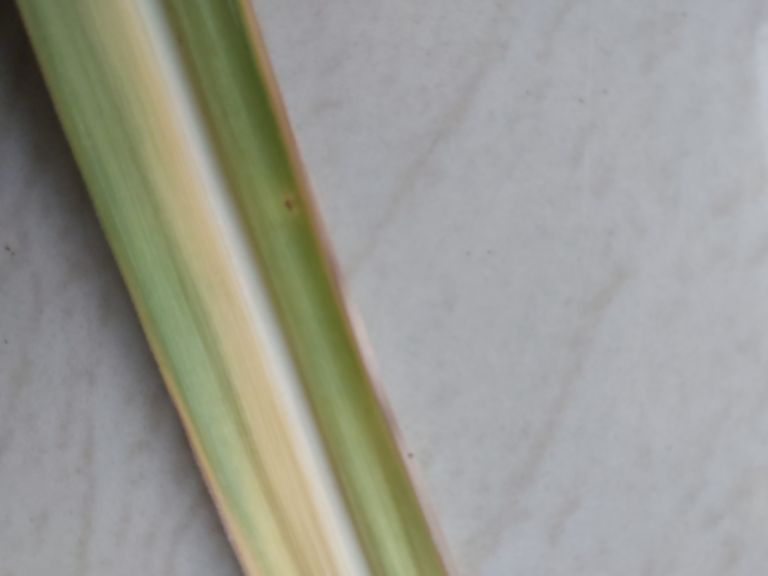
Label: Yellow Leaf